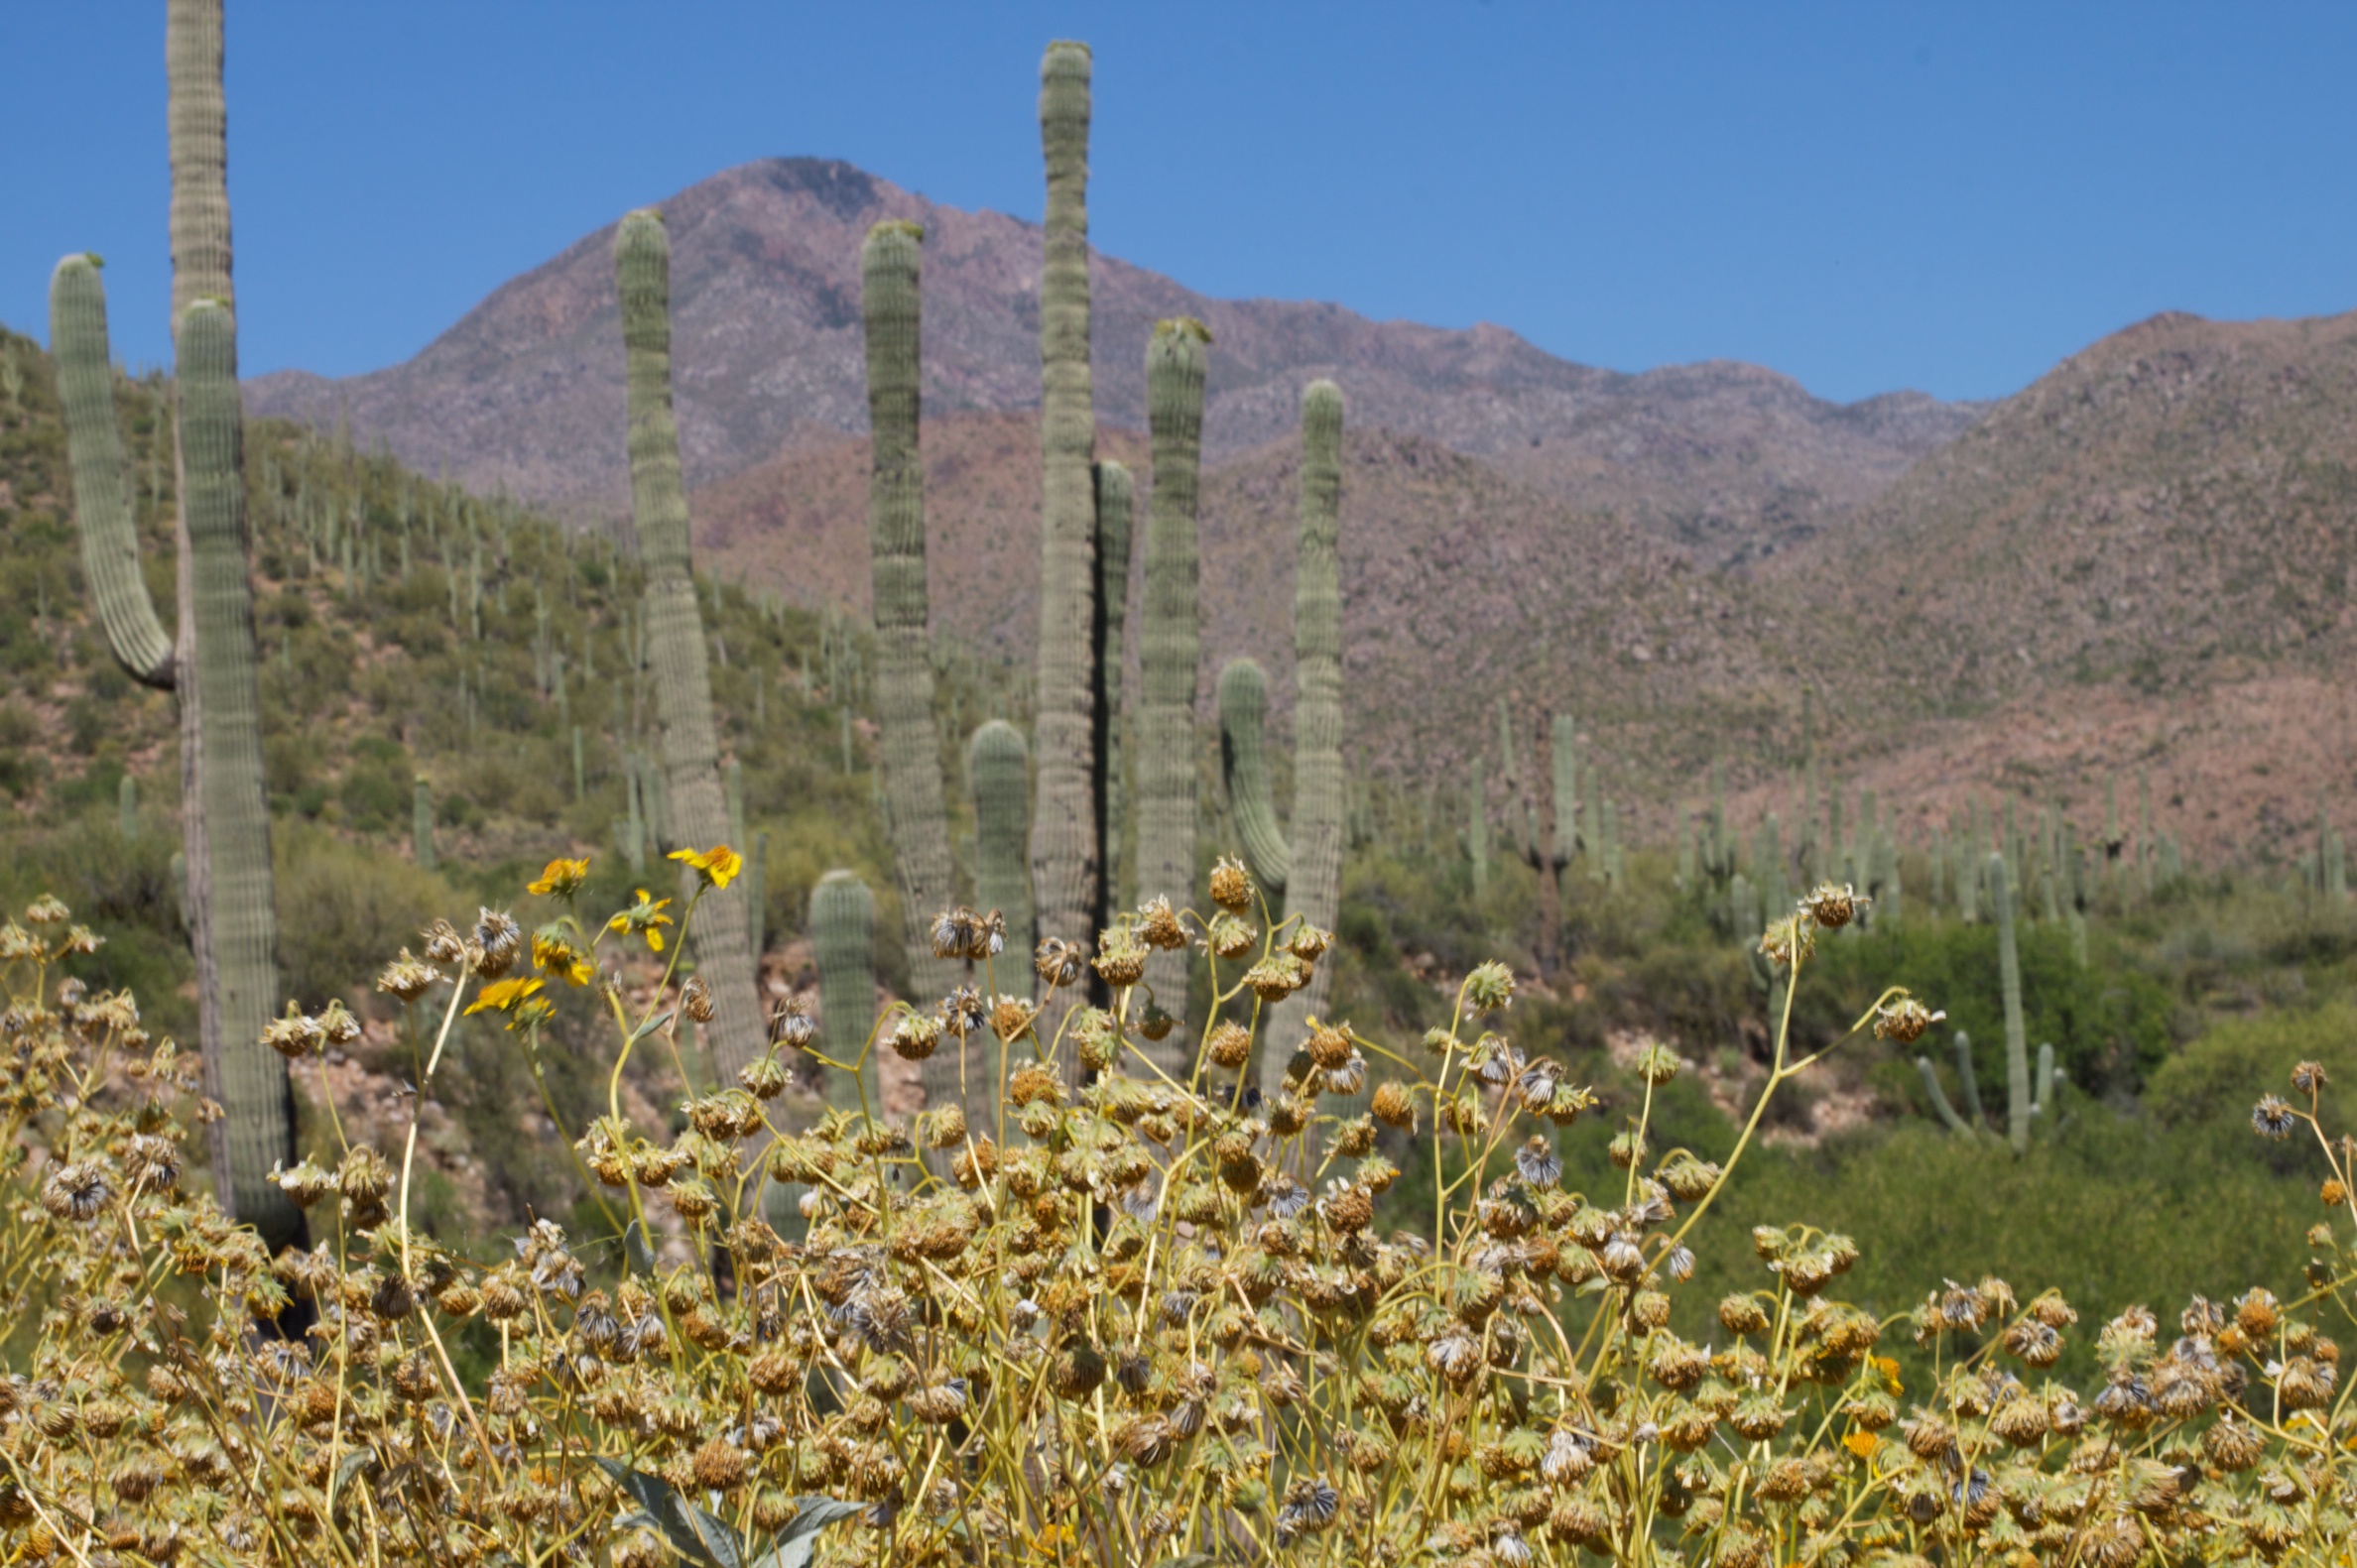
wilderness, mountain, plant, trail, meadow, prairie, flower, valley, flora, ridge, wildflower, grassland, vegetation, shrub, plateau, ecosystem, flowering plant, natural environment, mountainous landforms, land plant, shrubland